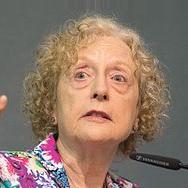
Age: 74